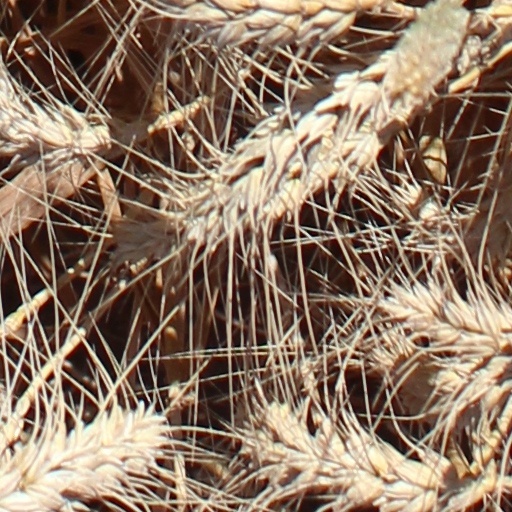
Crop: wheat